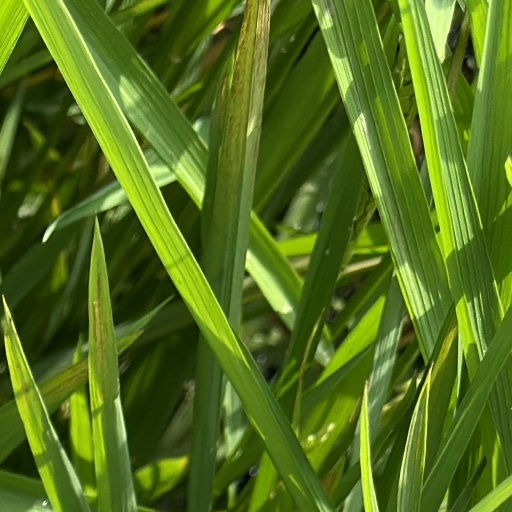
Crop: rice